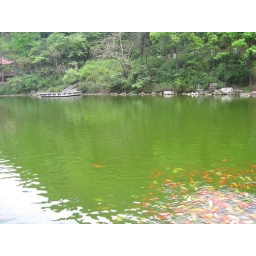
fish in lake